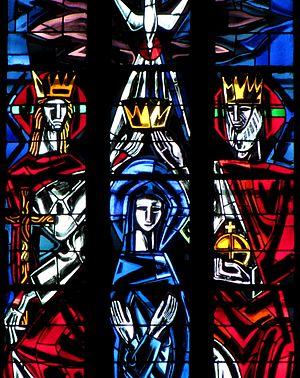
La basilique Notre-Dame de Marienthal est une basilique catholique située à Haguenau dans le département du Bas-Rhin en Alsace, est le plus ancien sanctuaire marial en Alsace.